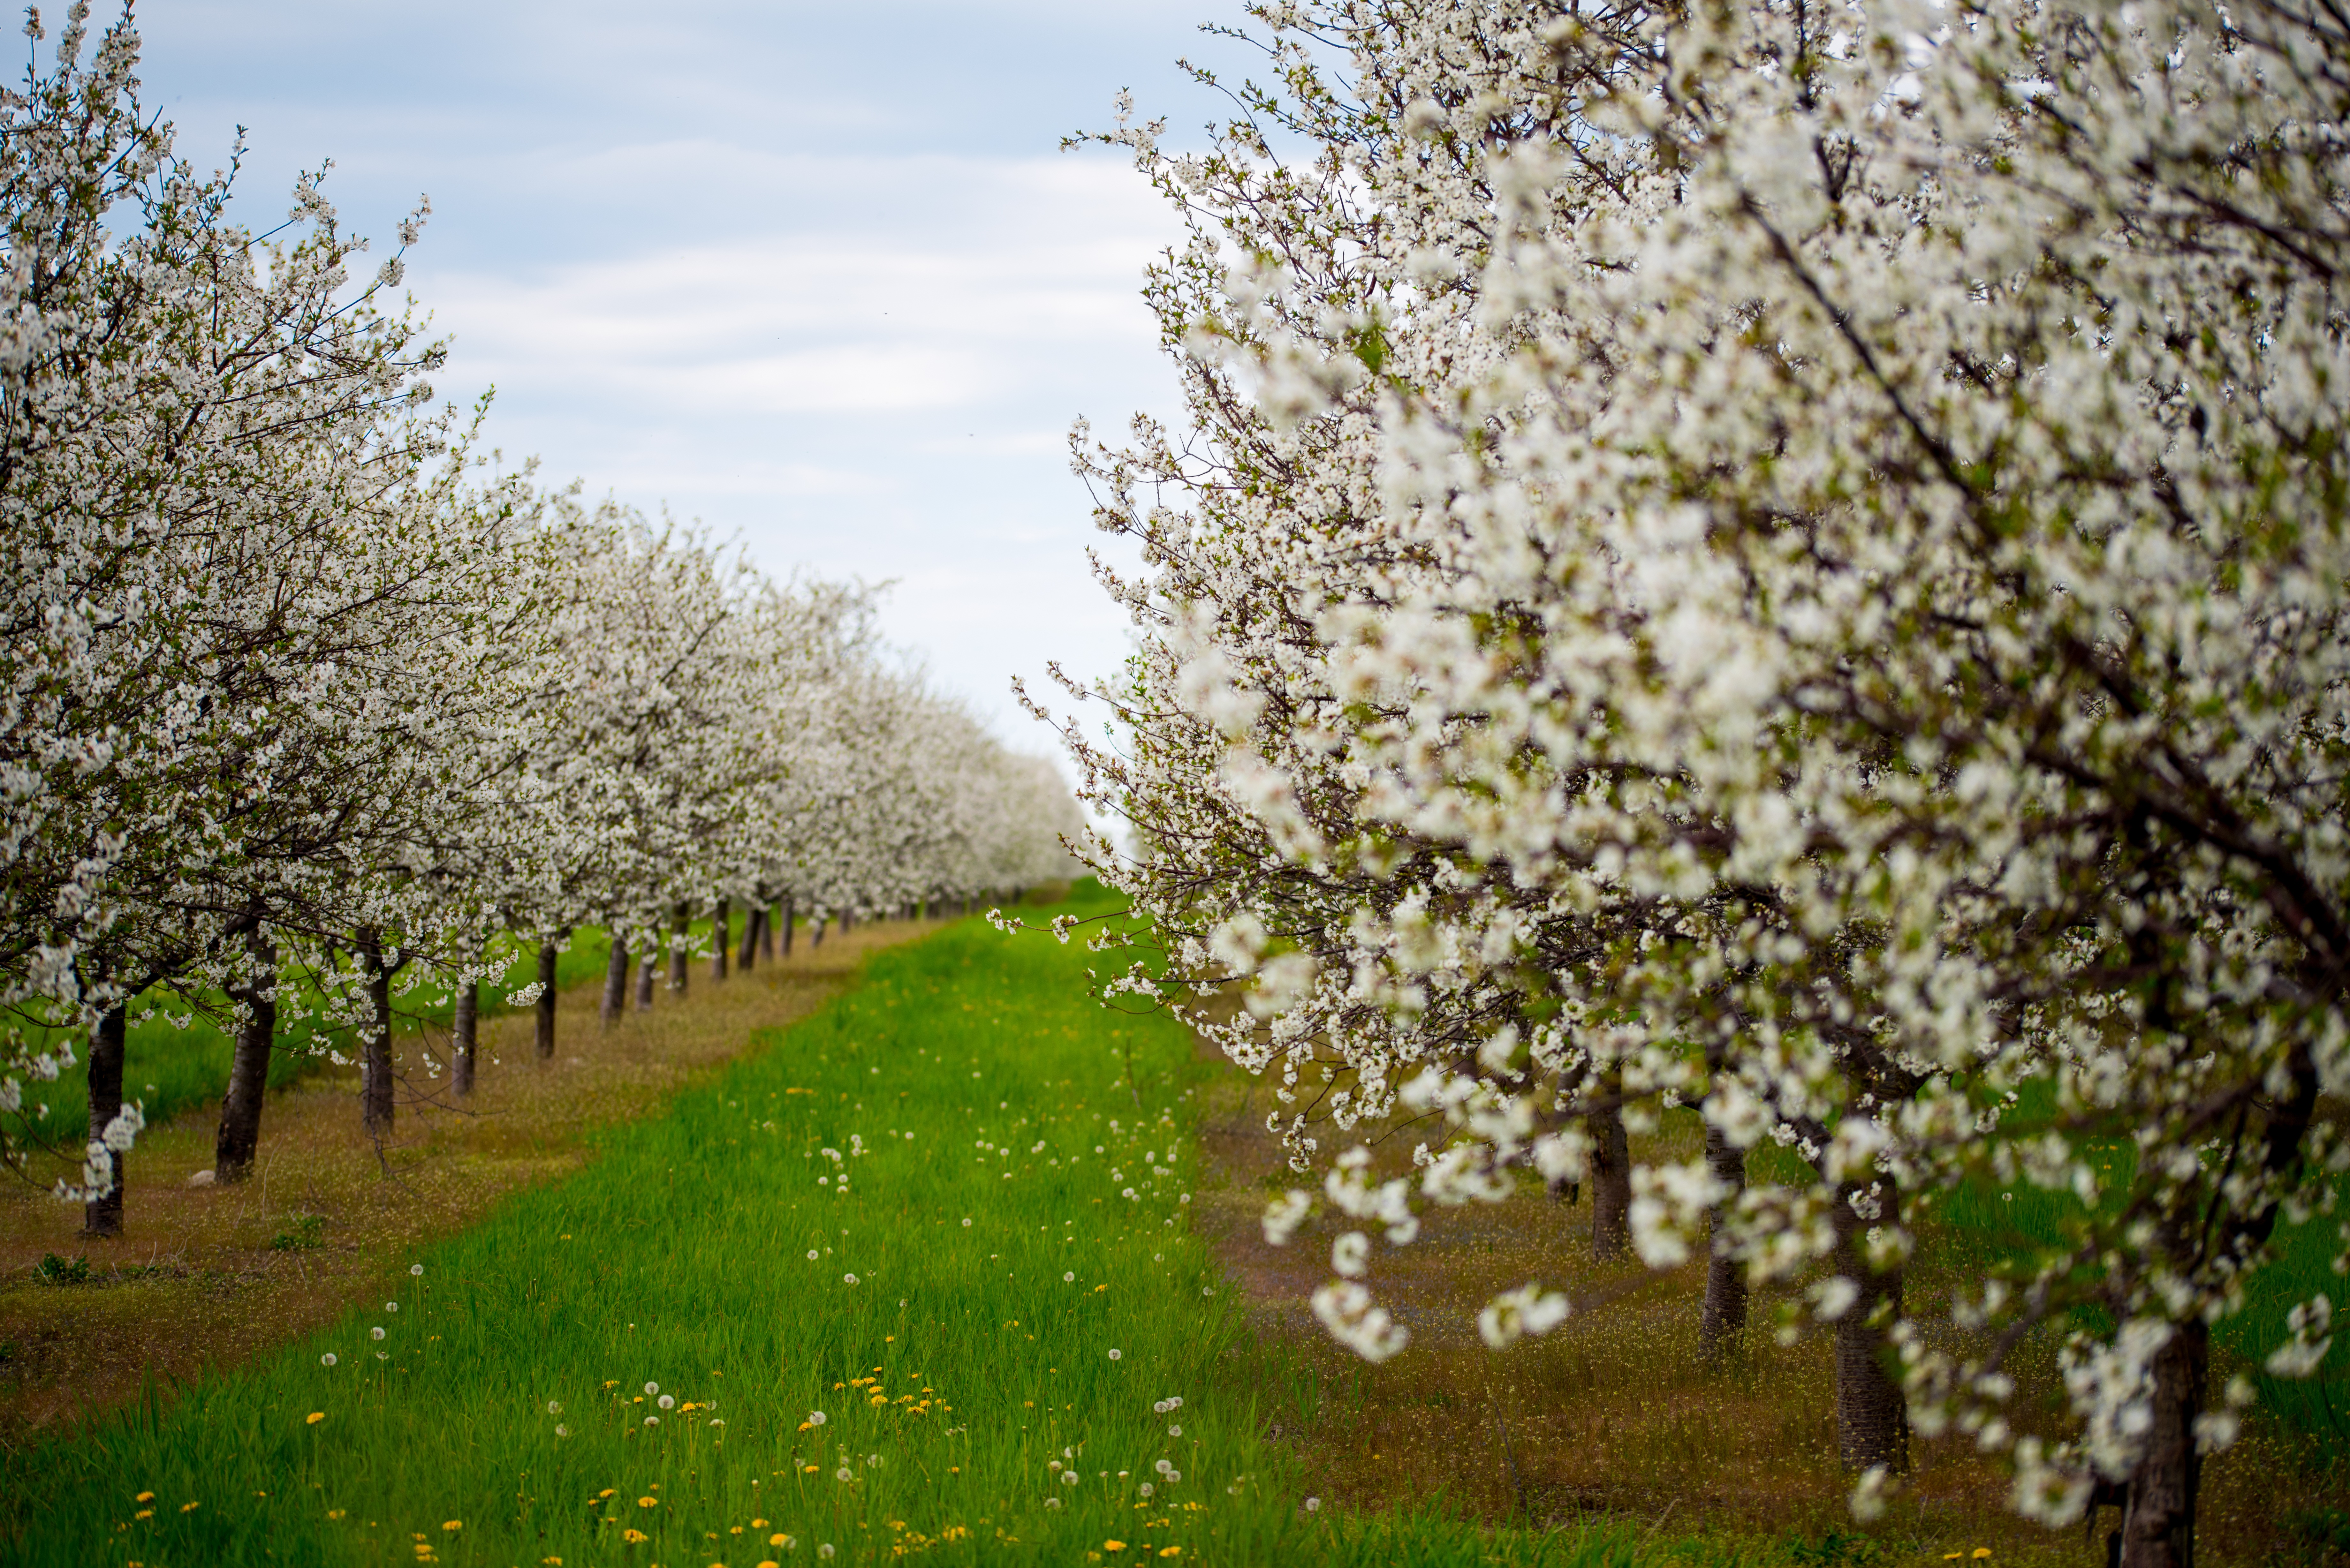
tree, nature, branch, blossom, plant, meadow, flower, spring, produce, blooming, cherry blossom, shrub, blossoms, cherry, cherries, cherry blossoms